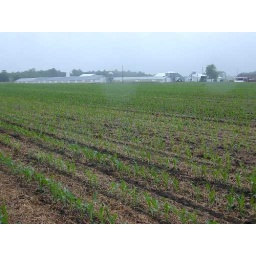
Corn in the foreground; chicken houses on the horizon. Farm located on the Delmarva Peninsula.